Neill Armstrong

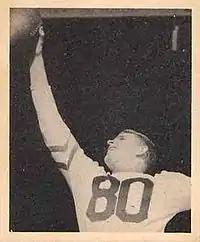
Armstrong on 1948 Bowman football card

Neill Ford Armstrong (March 9, 1926 – August 10, 2016) was an American football player and coach whose career spanned more than four decades at both the college and professional levels. Notably, Armstrong served as the head coach of the Edmonton Eskimos of the Canadian Football League (CFL) and the Chicago Bears of the National Football League (NFL). Member of the 1945 National Championship Oklahoma A&M Team.